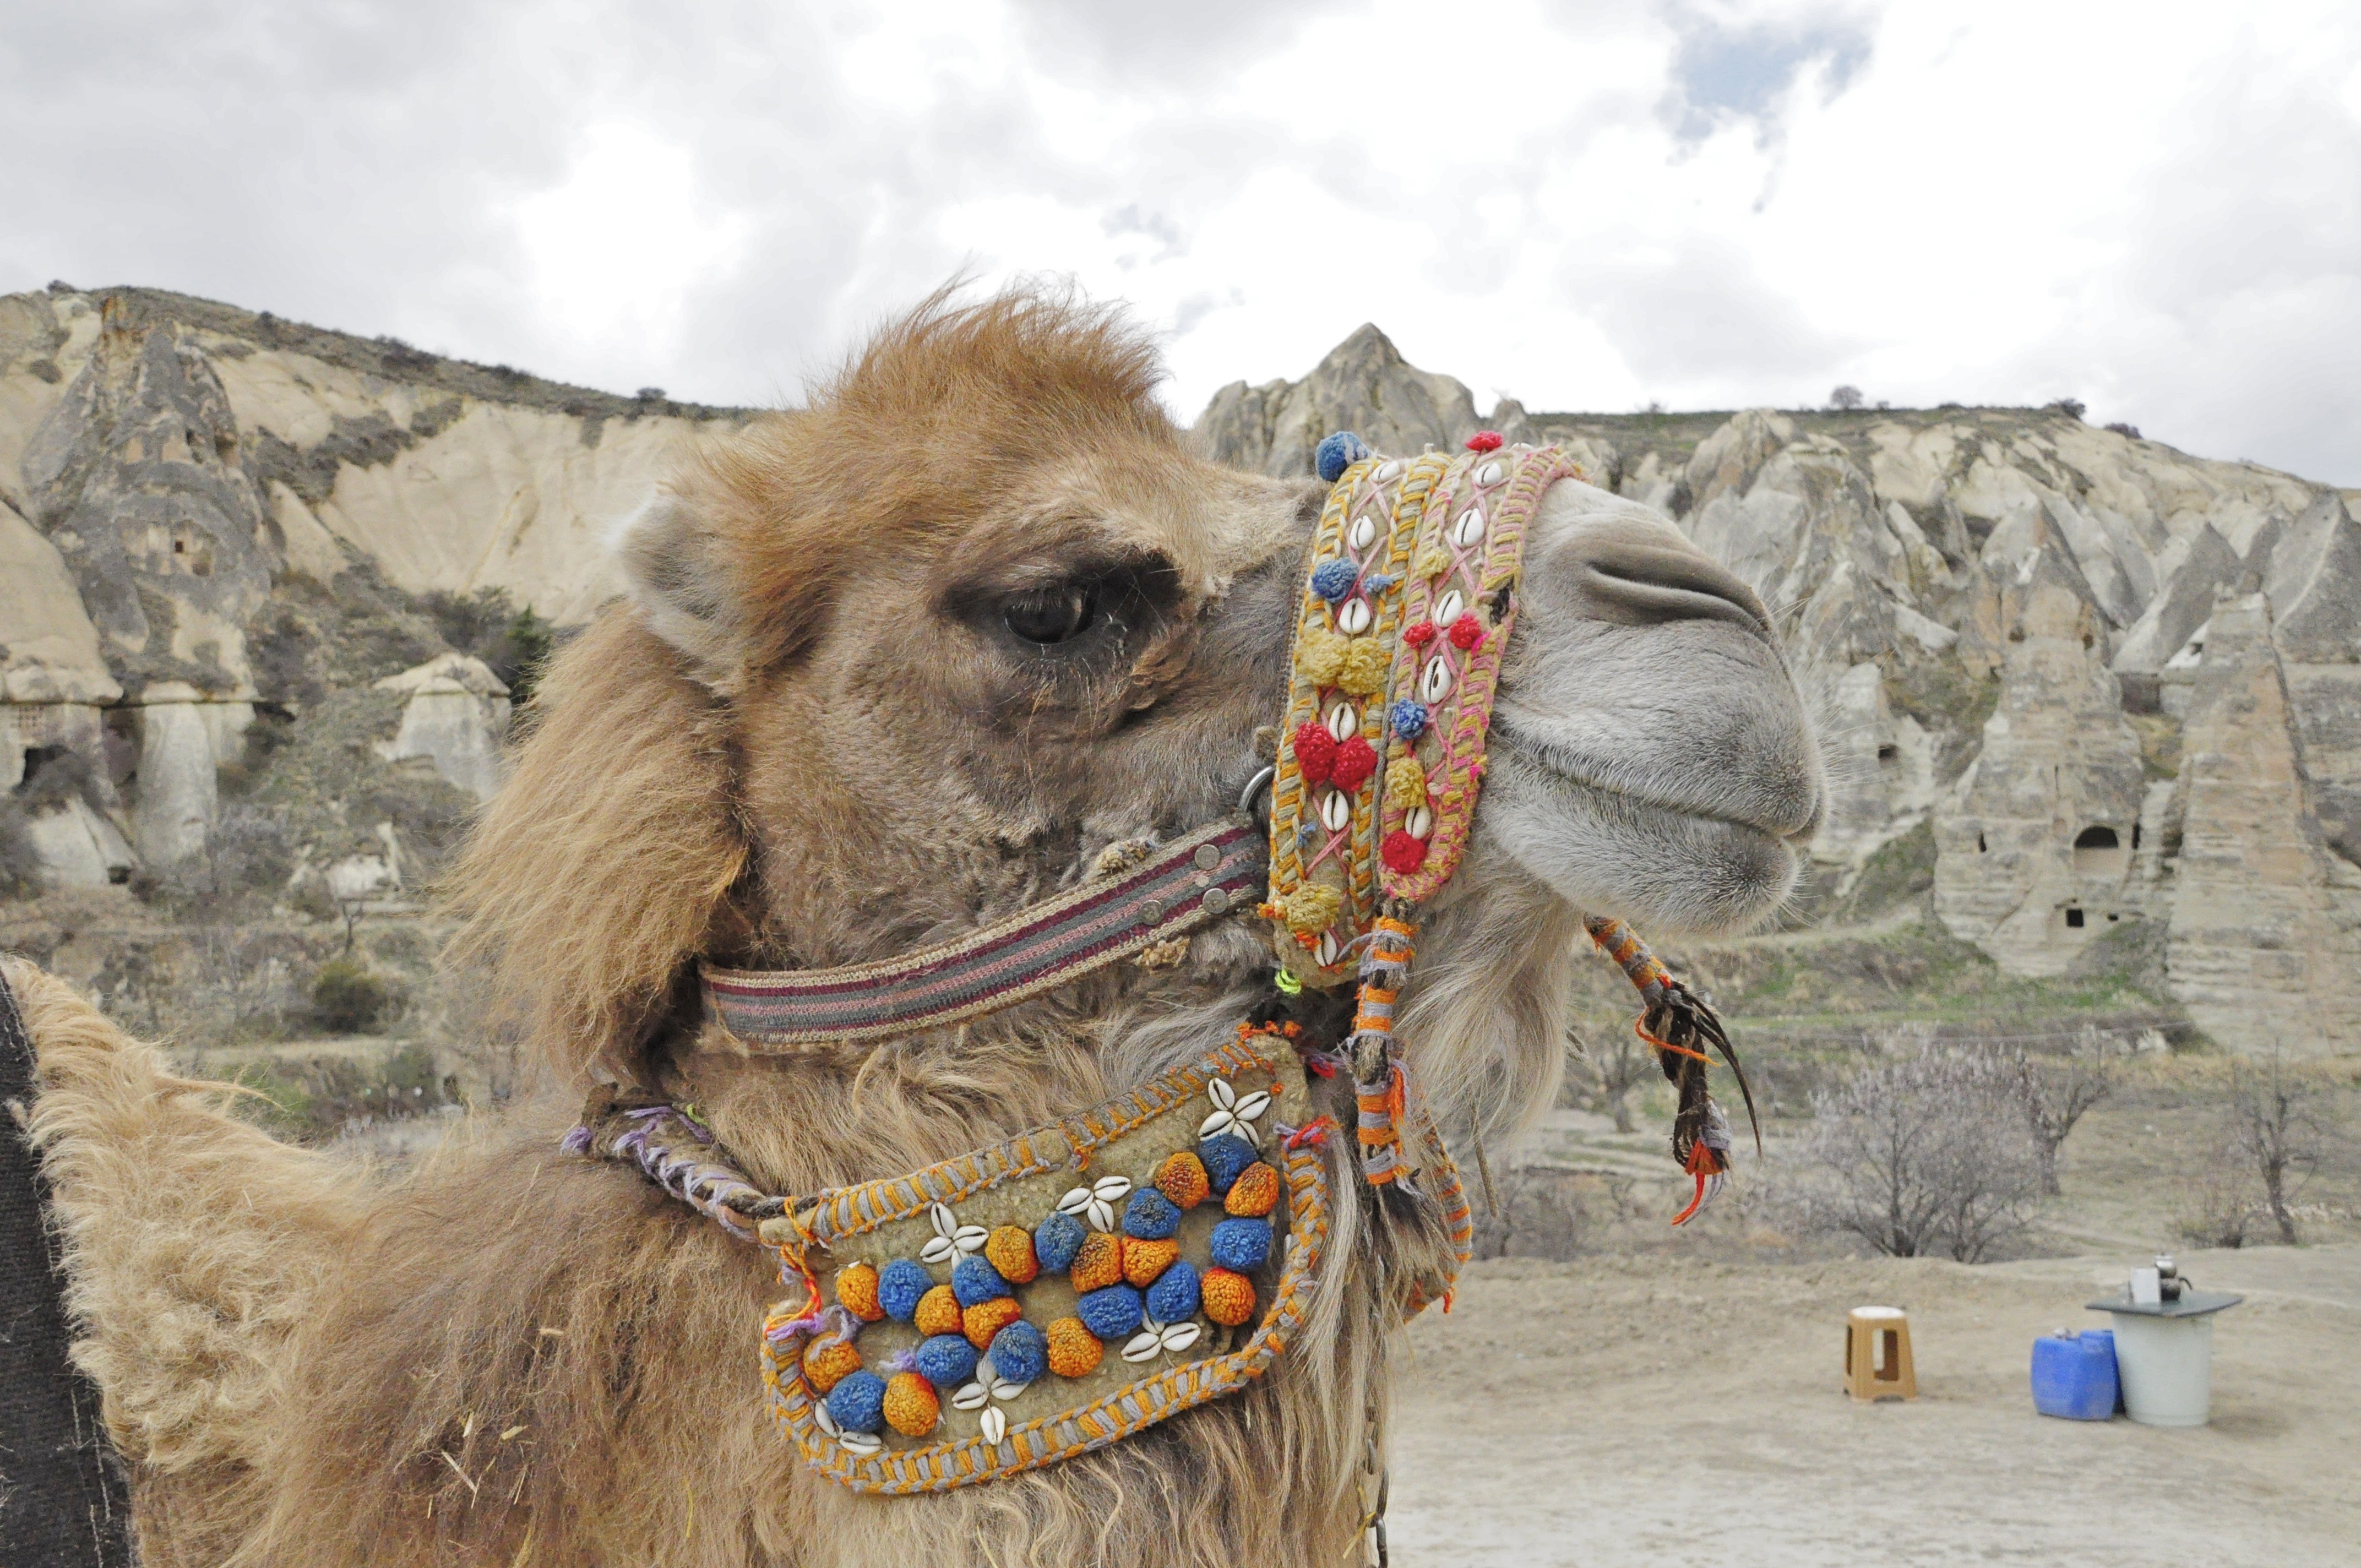
animal, camel, mammal, dromedary, llama, alpaca, turkey, camels, vertebrate, desert ship, camel like mammal, arabian camel